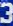
Number: 3